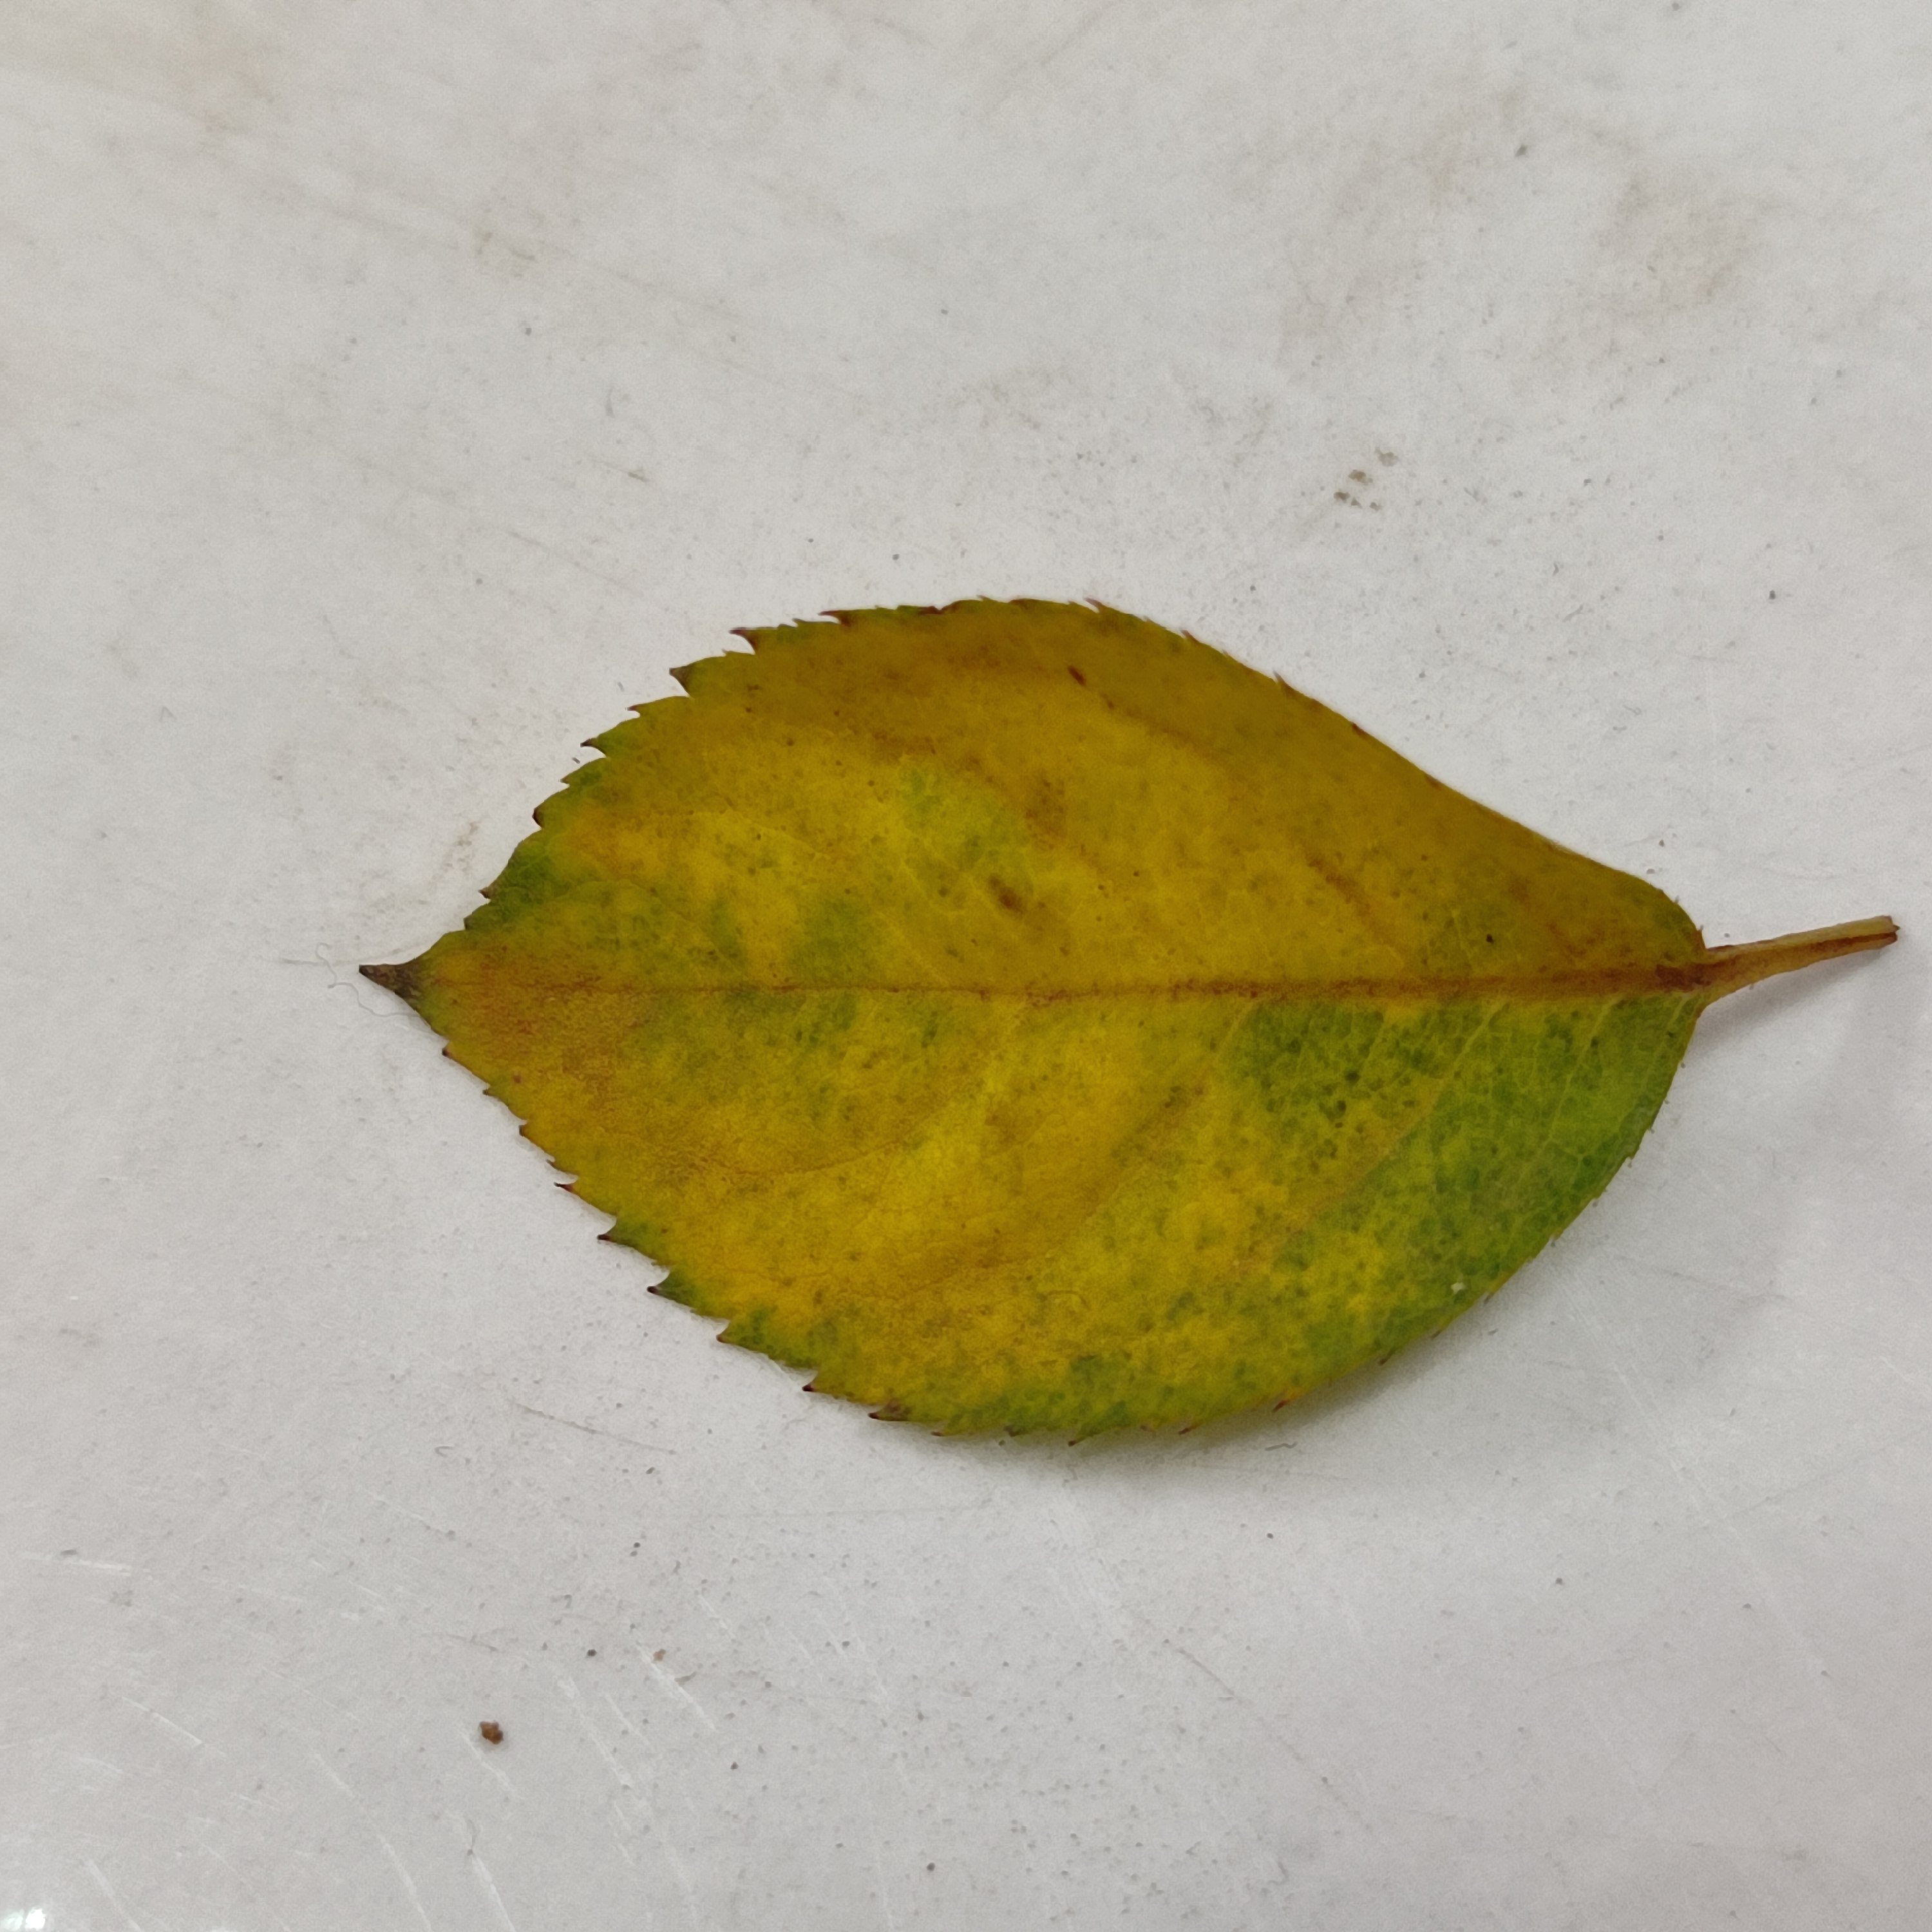
Label: Yellow Mosaic Virus